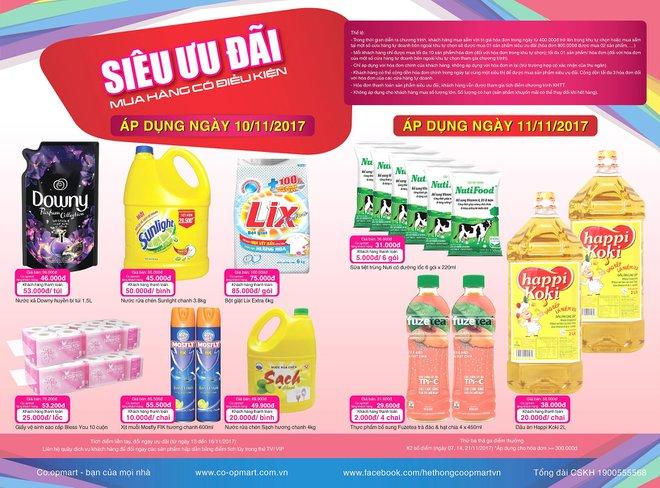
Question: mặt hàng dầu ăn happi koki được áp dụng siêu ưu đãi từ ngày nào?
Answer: từ ngày 11/11/2017